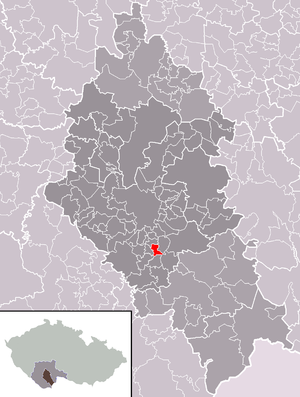
Borovnice est une commune du district de České Budějovice, dans la région de Bohême-du-Sud, en République tchèque. Sa population s'élevait à 136 habitants en 2020.